Sputnik 3

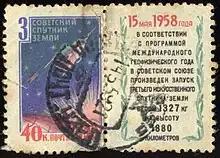
1958 Soviet Union stamp

Sputnik 3 was the only Soviet satellite launched in 1958. Like its American counterpart, Vanguard 1, Sputnik 3 reached orbit during the International Geophysical Year.